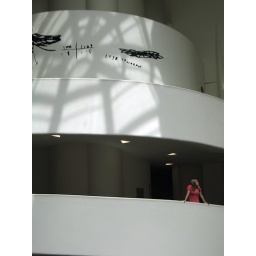
girl in red